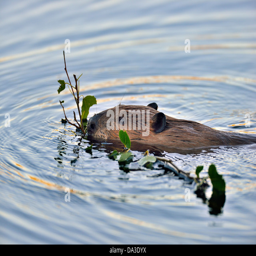
a beaver floating in the calm water chewing on some green leaves